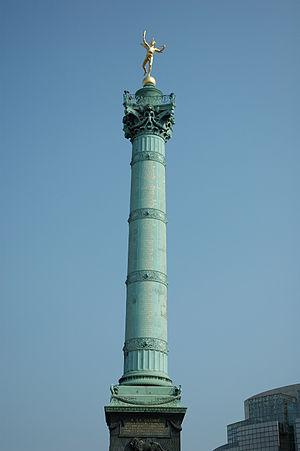
Lin Zexu fait renforcer les fortifications de Humen et recrute de nouveaux combattants parmi les pécheurs.